Spain

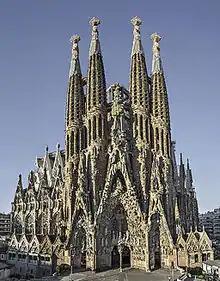
Basilica Sagrada Família in Barcelona

The armed forces of Spain are known as the Spanish Armed Forces ("Fuerzas Armadas Españolas"). Their commander-in-chief is the King of Spain, Felipe VI. The next military authorities in line are the Prime Minister and the Minister of Defence. The fourth military authority of the State is the Chief of the Defence Staff (JEMAD). The Defence Staff ("Estado Mayor de la Defensa") assists the JEMAD as auxiliary body.